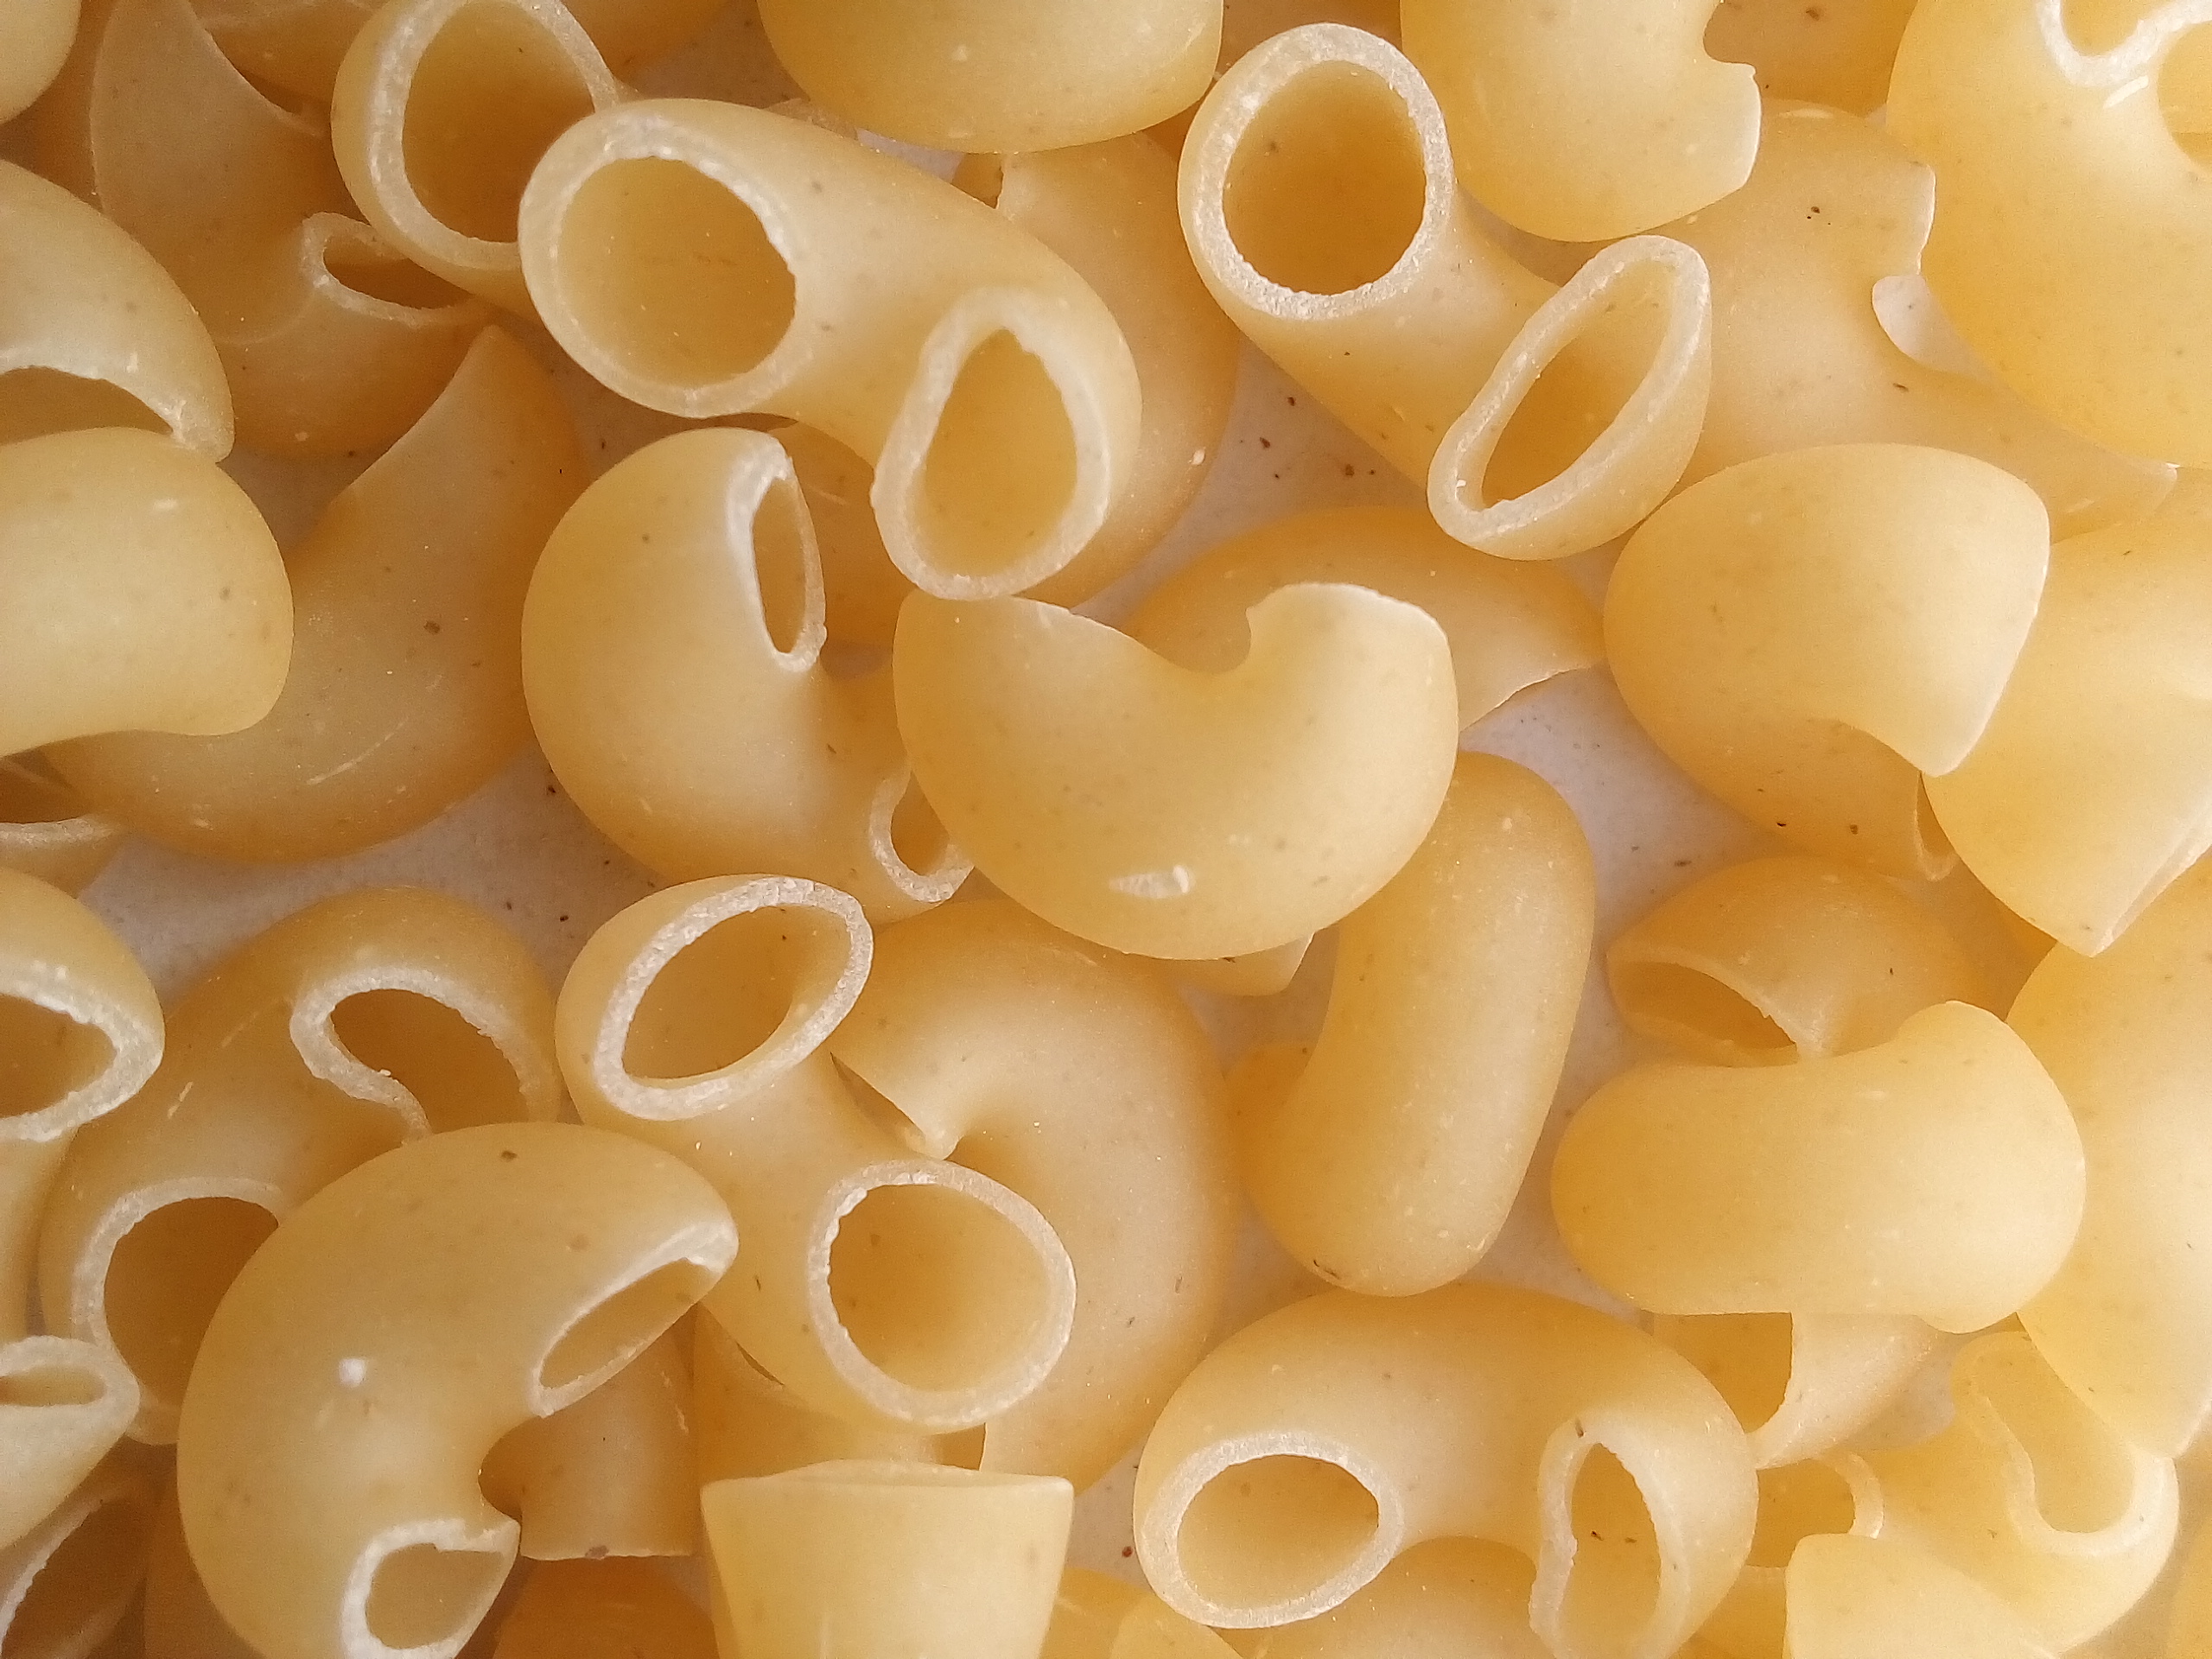
Rice seed variety: Unknown